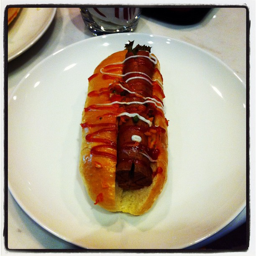
A hot dog that is sitting on a plate.
A hot dog with mayo and ketchup on a bun.
A hot dog is seen, and it is covered in sauce.
A plate containing one hot dog sandwich drizzled with ketchup.
The condiments on this hot dog are applied in a fancy manner.